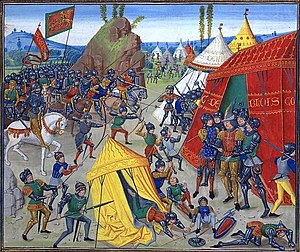
Slaget ved La Roche-Derrien
Charles de Blois, hertug af Bretagne, bliver taget til fange under slaget ved La Roche-Derrien.
Slaget ved La Roche-Derrien var et slag der foregik i 1347 so en del af den bretonske tronfølgekrig. Det blev udkæmpet om natten imellem engelske og franske tropper. Franskmændene rådede over omkring 4.000-5.000 mand, heriblandt bretonske og genovianske lejesoldater, og de belejrede byen La Roche-Derrien i håb om at lokke Sir Thomas Dagworth, hærfører for den engelske hær i Bretagne på dette tidspunkt, ud i åben kamp.